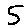
Label: 5